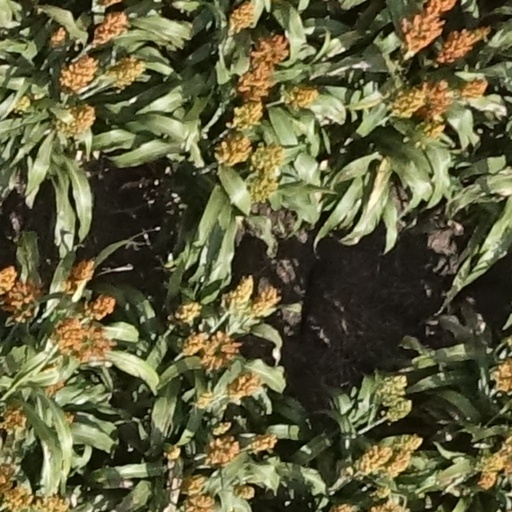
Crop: sorghum